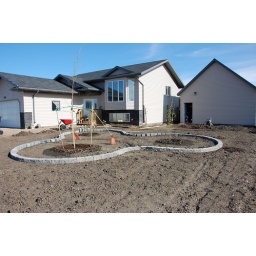
Putting in the front yard flower bed and walk way to the shop.